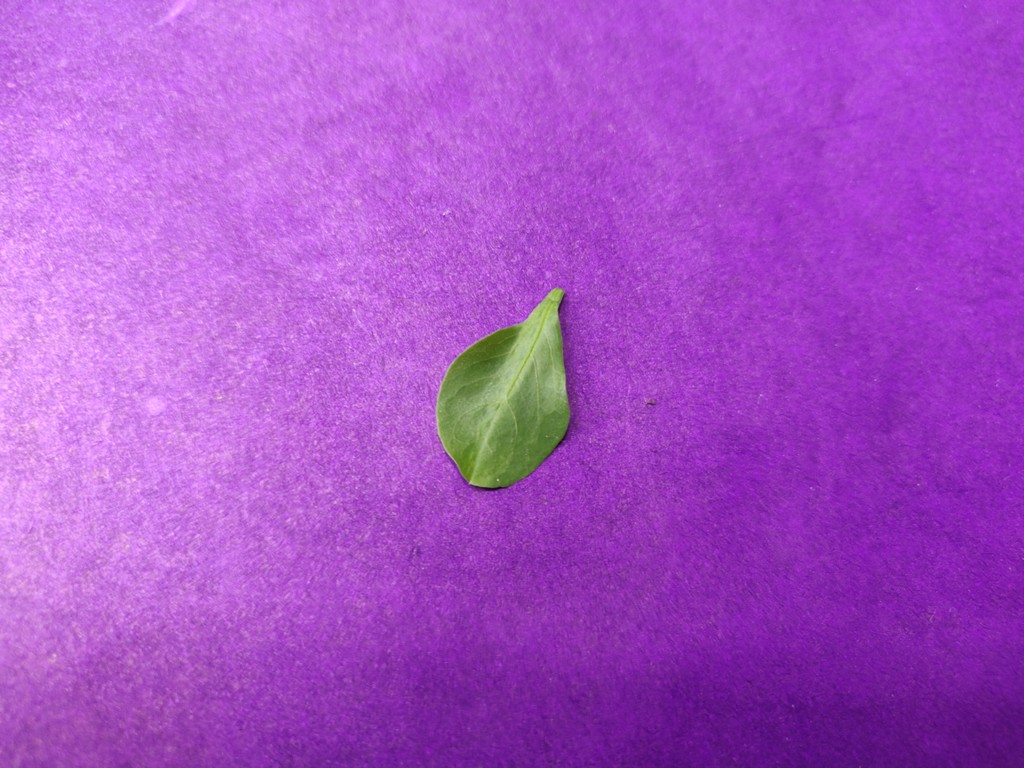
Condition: Healthy
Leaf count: single
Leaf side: front